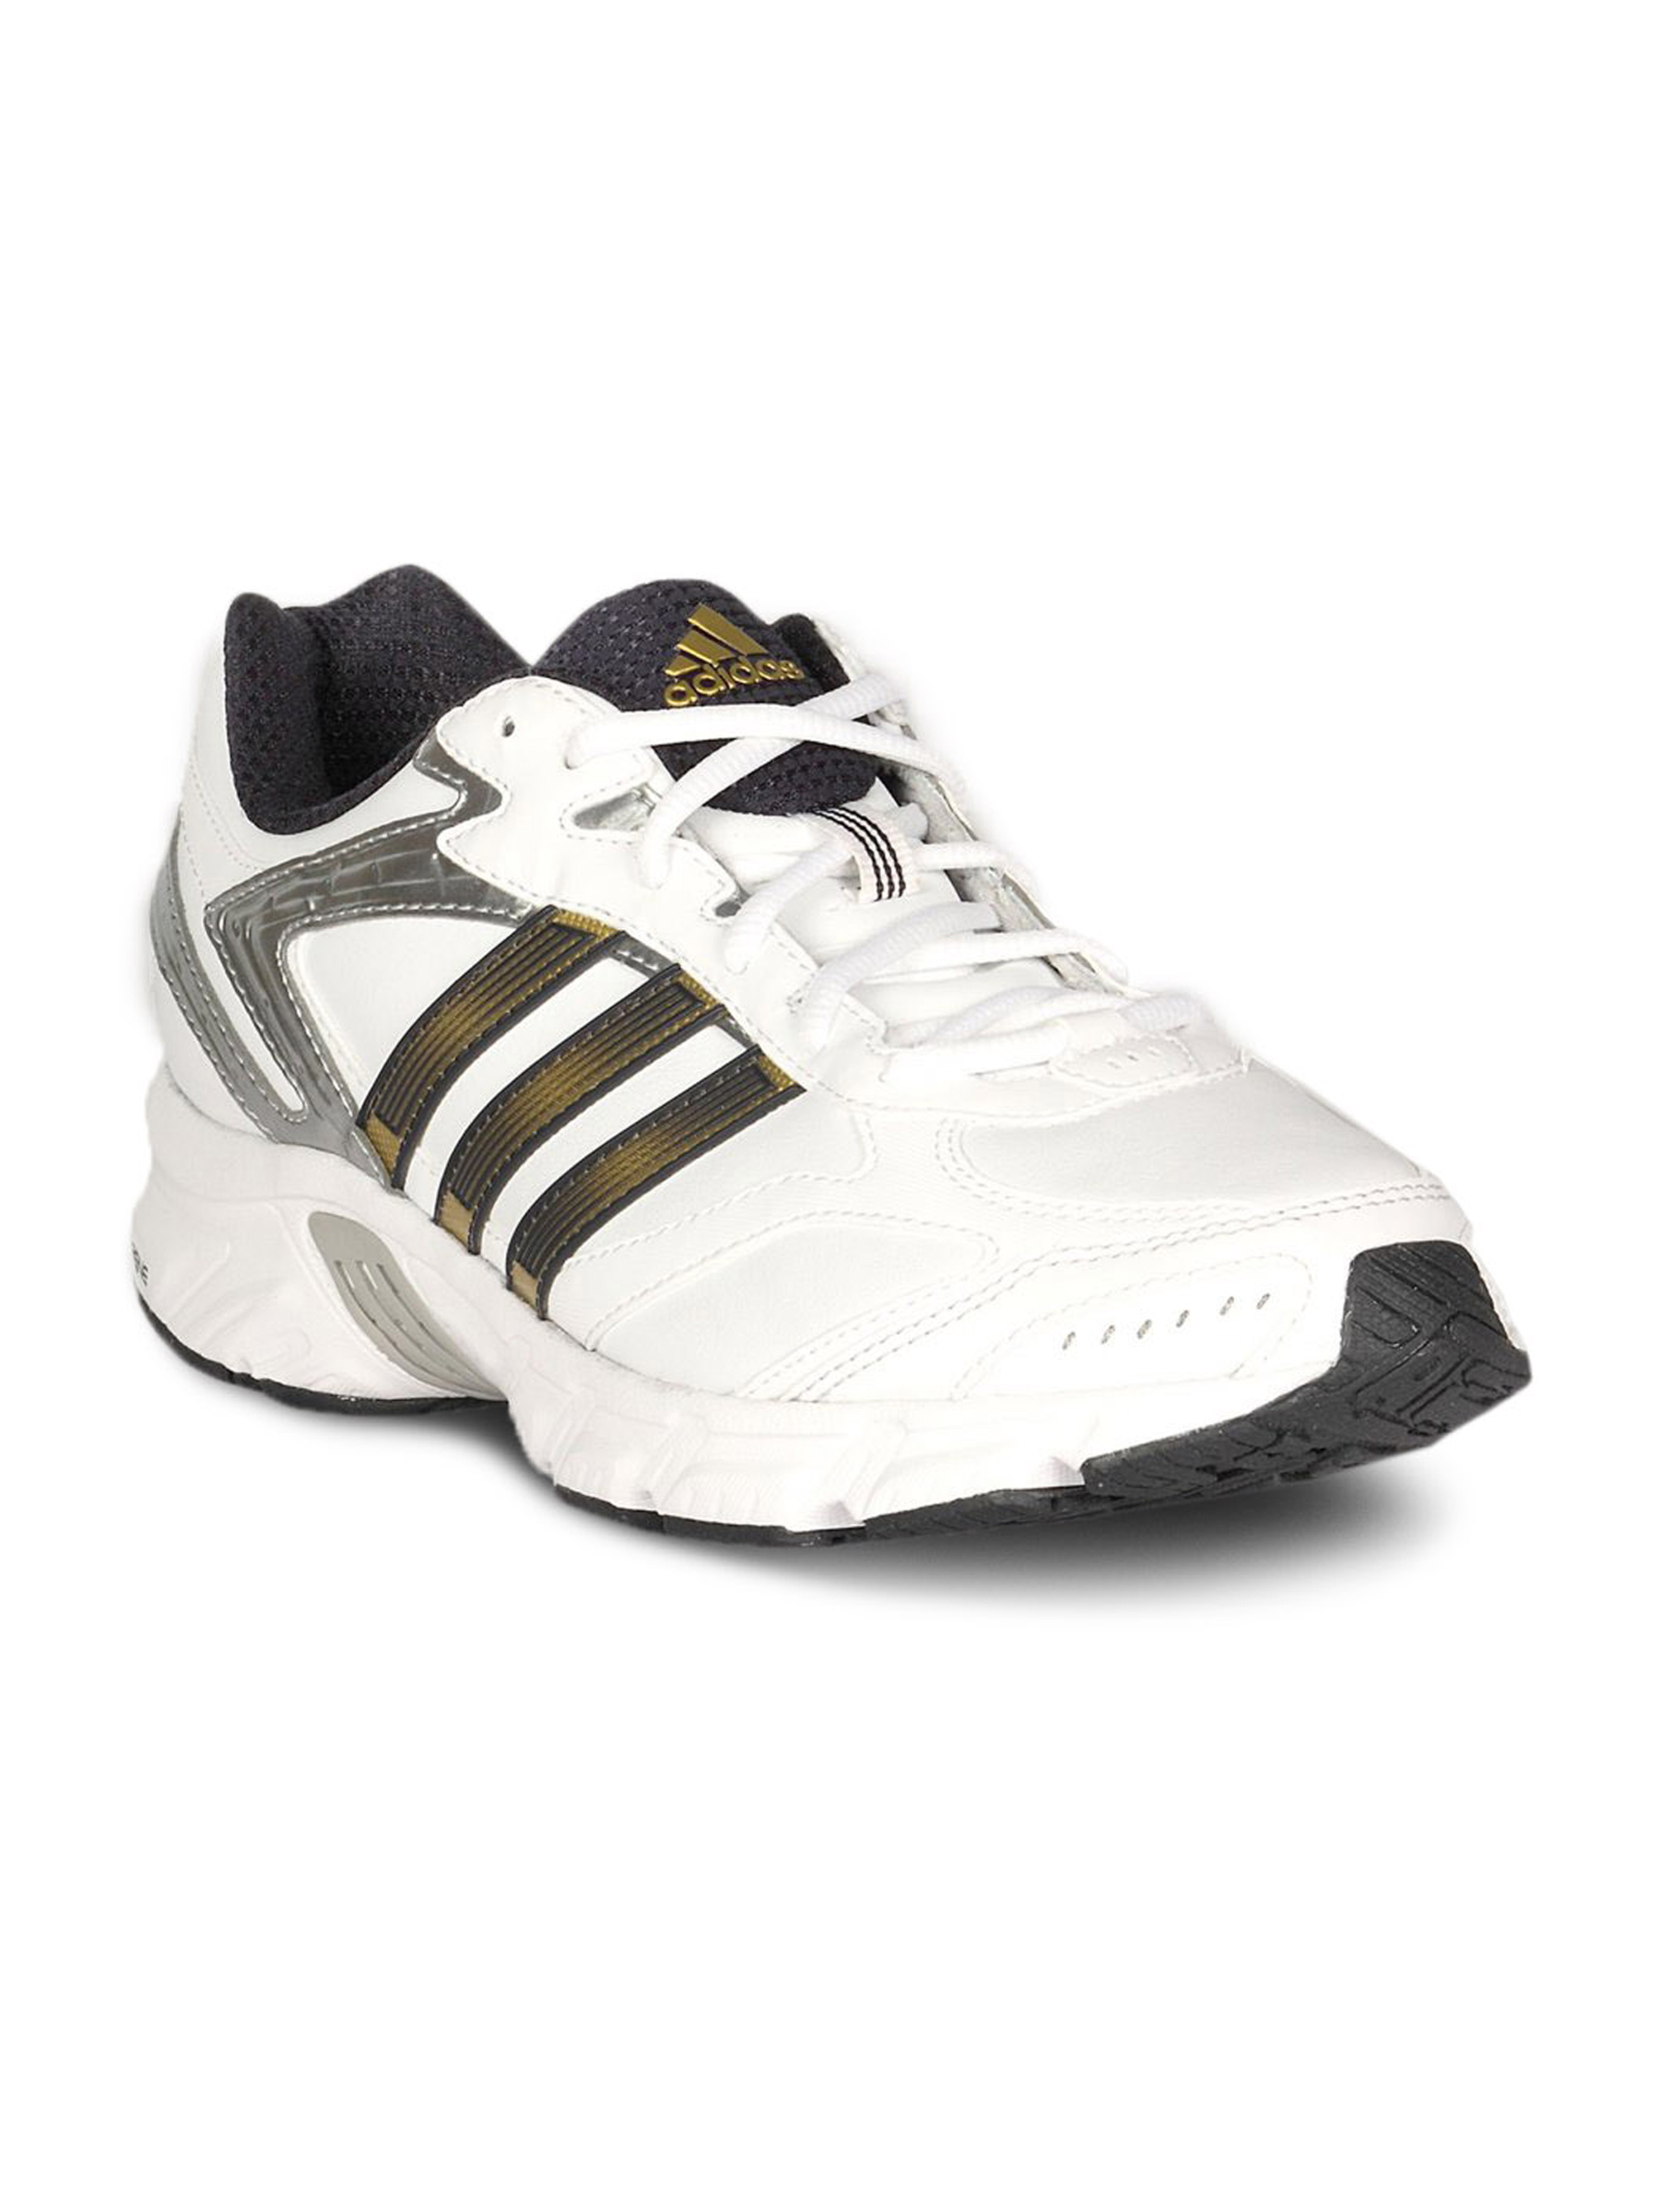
ADIDAS Men's Duramo Leather Shoe
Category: Footwear / Shoes / Sports Shoes
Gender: Men
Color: White
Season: Fall 2010
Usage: Sports